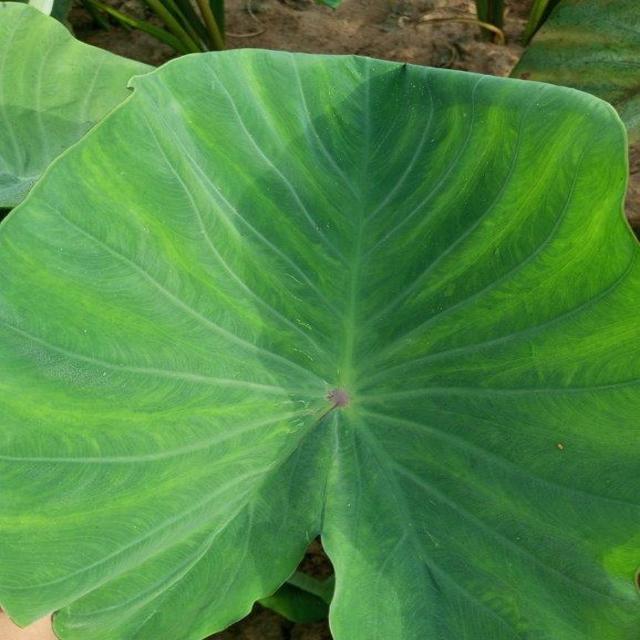
Label: Healthy